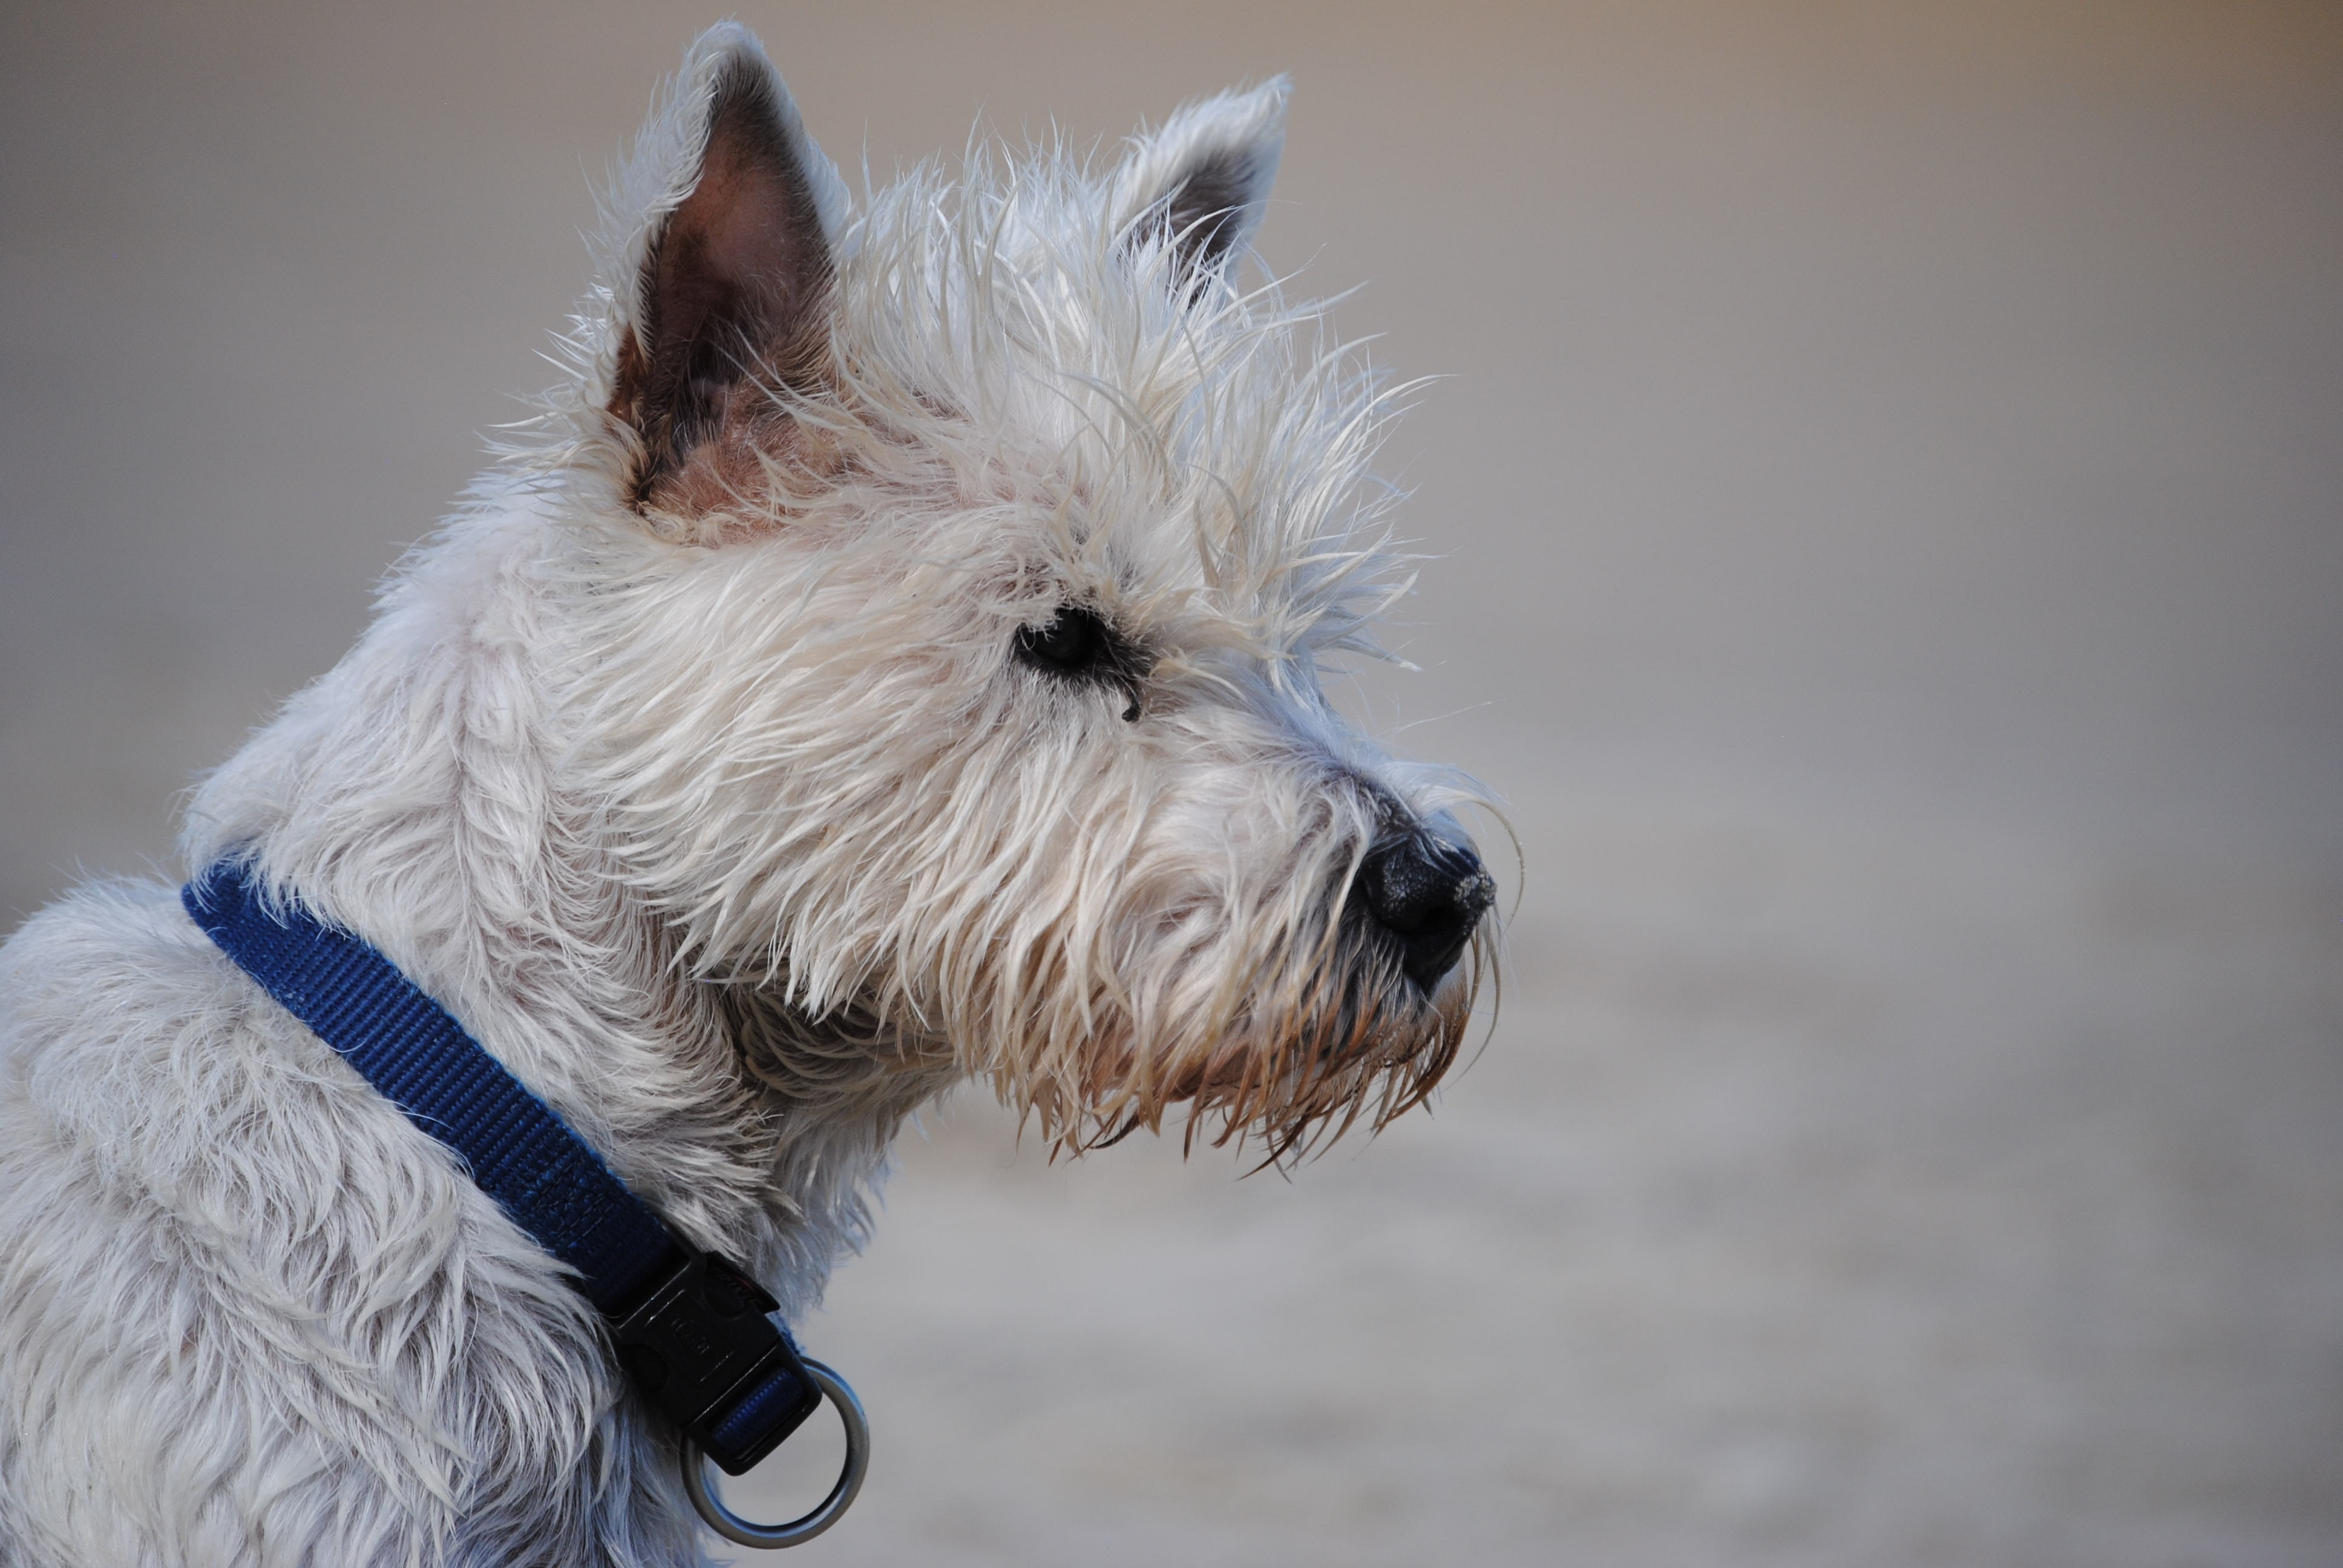
dog, mammal, snout, vertebrate, dog breed, terrier, animal portrait, cairn terrier, dog like mammal, west highland white terrier, glen of imaal terrier, scottish terrier, west highland terrier